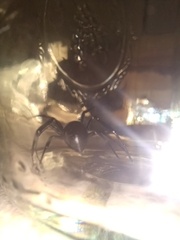
Species: Lactrodectus_hesperus